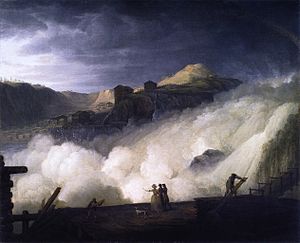
Erik Pauelsen
Erik Pauelsen, Sarpsfossen i Norge, 1789, Statens Museum for Kunst.
Erik Pauelsen var en dansk kunstmaler, der særligt er kendt for sine landskabsmalerier.